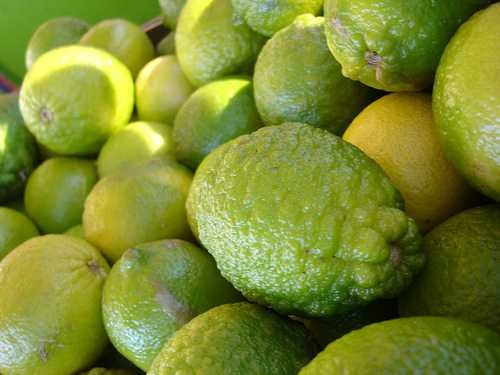
Label: Lemon